Transylvanian Saxons

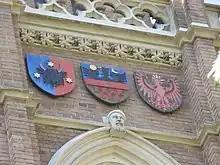
The coat of arms of Bukovina, Transylvania, and South Tyrol on the Akademischen Gymnasium in Vienna, Austria, highlighting the common former Habsburg and Austrian heritage of all three regions.

In addition to fortifying their towns over the passing of time, the Transylvanian Saxons also had to fortify their villages by building their fortified churches (the Transylvanian Saxons were initially strongly Roman Catholic then Lutheran and, to a lesser extent, also Calvinist, after the Reformation).